Evangelical Presbyterian Church (United States)

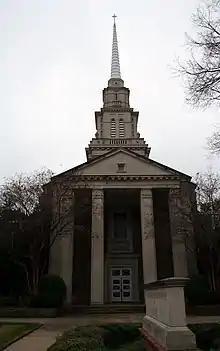
Second Presbyterian Church in Memphis, Tennessee

The EPC began as a result of prayer meetings in 1980 and 1981 by pastors and elders increasingly alienated by liberalism in the "northern" branch of Presbyterianism (the United Presbyterian Church in the United States of America, a predecessor of the Presbyterian Church (USA)). Two cases served as important catalysts in their separation: Kenyon in 1975 and Kaseman in 1981.